Pavel Ermolinskij

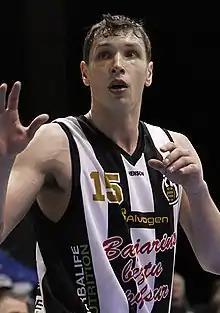
Pavel Ermolinskij with KR in February 2015.

Pavel Ermolinskij (born 25 January 1987) is an Icelandic basketball coach and former player of Russian descent, a member of the Icelandic national team. He played in the Spanish Liga ACB for several seasons, winning the Spanish King's Cup in 2005. As a player, won the Icelandic championship eight times, seven times with KR, in 2011 and 2014 to 2019, and in 2022 with Valur. In 2023, he guided Tindastóll to their first Icelandic championship in his first year as a head coach.